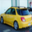
Label: automobile